British Expeditionary Force (World War II)

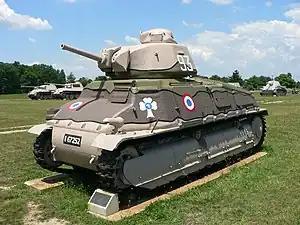

At the German invasion of France and the Low Countries commenced. The French Seventh Army drove forward on the northern flank and advanced elements reached Breda on 11 May. The French collided with the 9th Panzer Division and the advance of the 25 Division d'Infanterie Motorisée was stopped by German infantry, tanks and Ju 87 dive-bombers, as the 1 Division Légère Mécanisée was forced to retreat. (French heavy tanks were still on trains south of Antwerp.) The Seventh Army retired from the Bergen op Zoom–Turnhout Canal Line from Antwerp, to Lierre away on 12 May; on 14 May the Dutch surrendered.